Cooking show

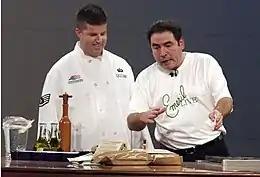

A cooking show, cookery show, or cooking program (also spelled cooking programme in British English) is a television genre that presents food preparation, often in a restaurant kitchen or on a studio set, or at the host's personal home. Typically the show's host, often a celebrity chef, prepares one or more dishes over the course of an episode, taking the viewing audience through the food's inspiration, preparation, and stages of cooking.